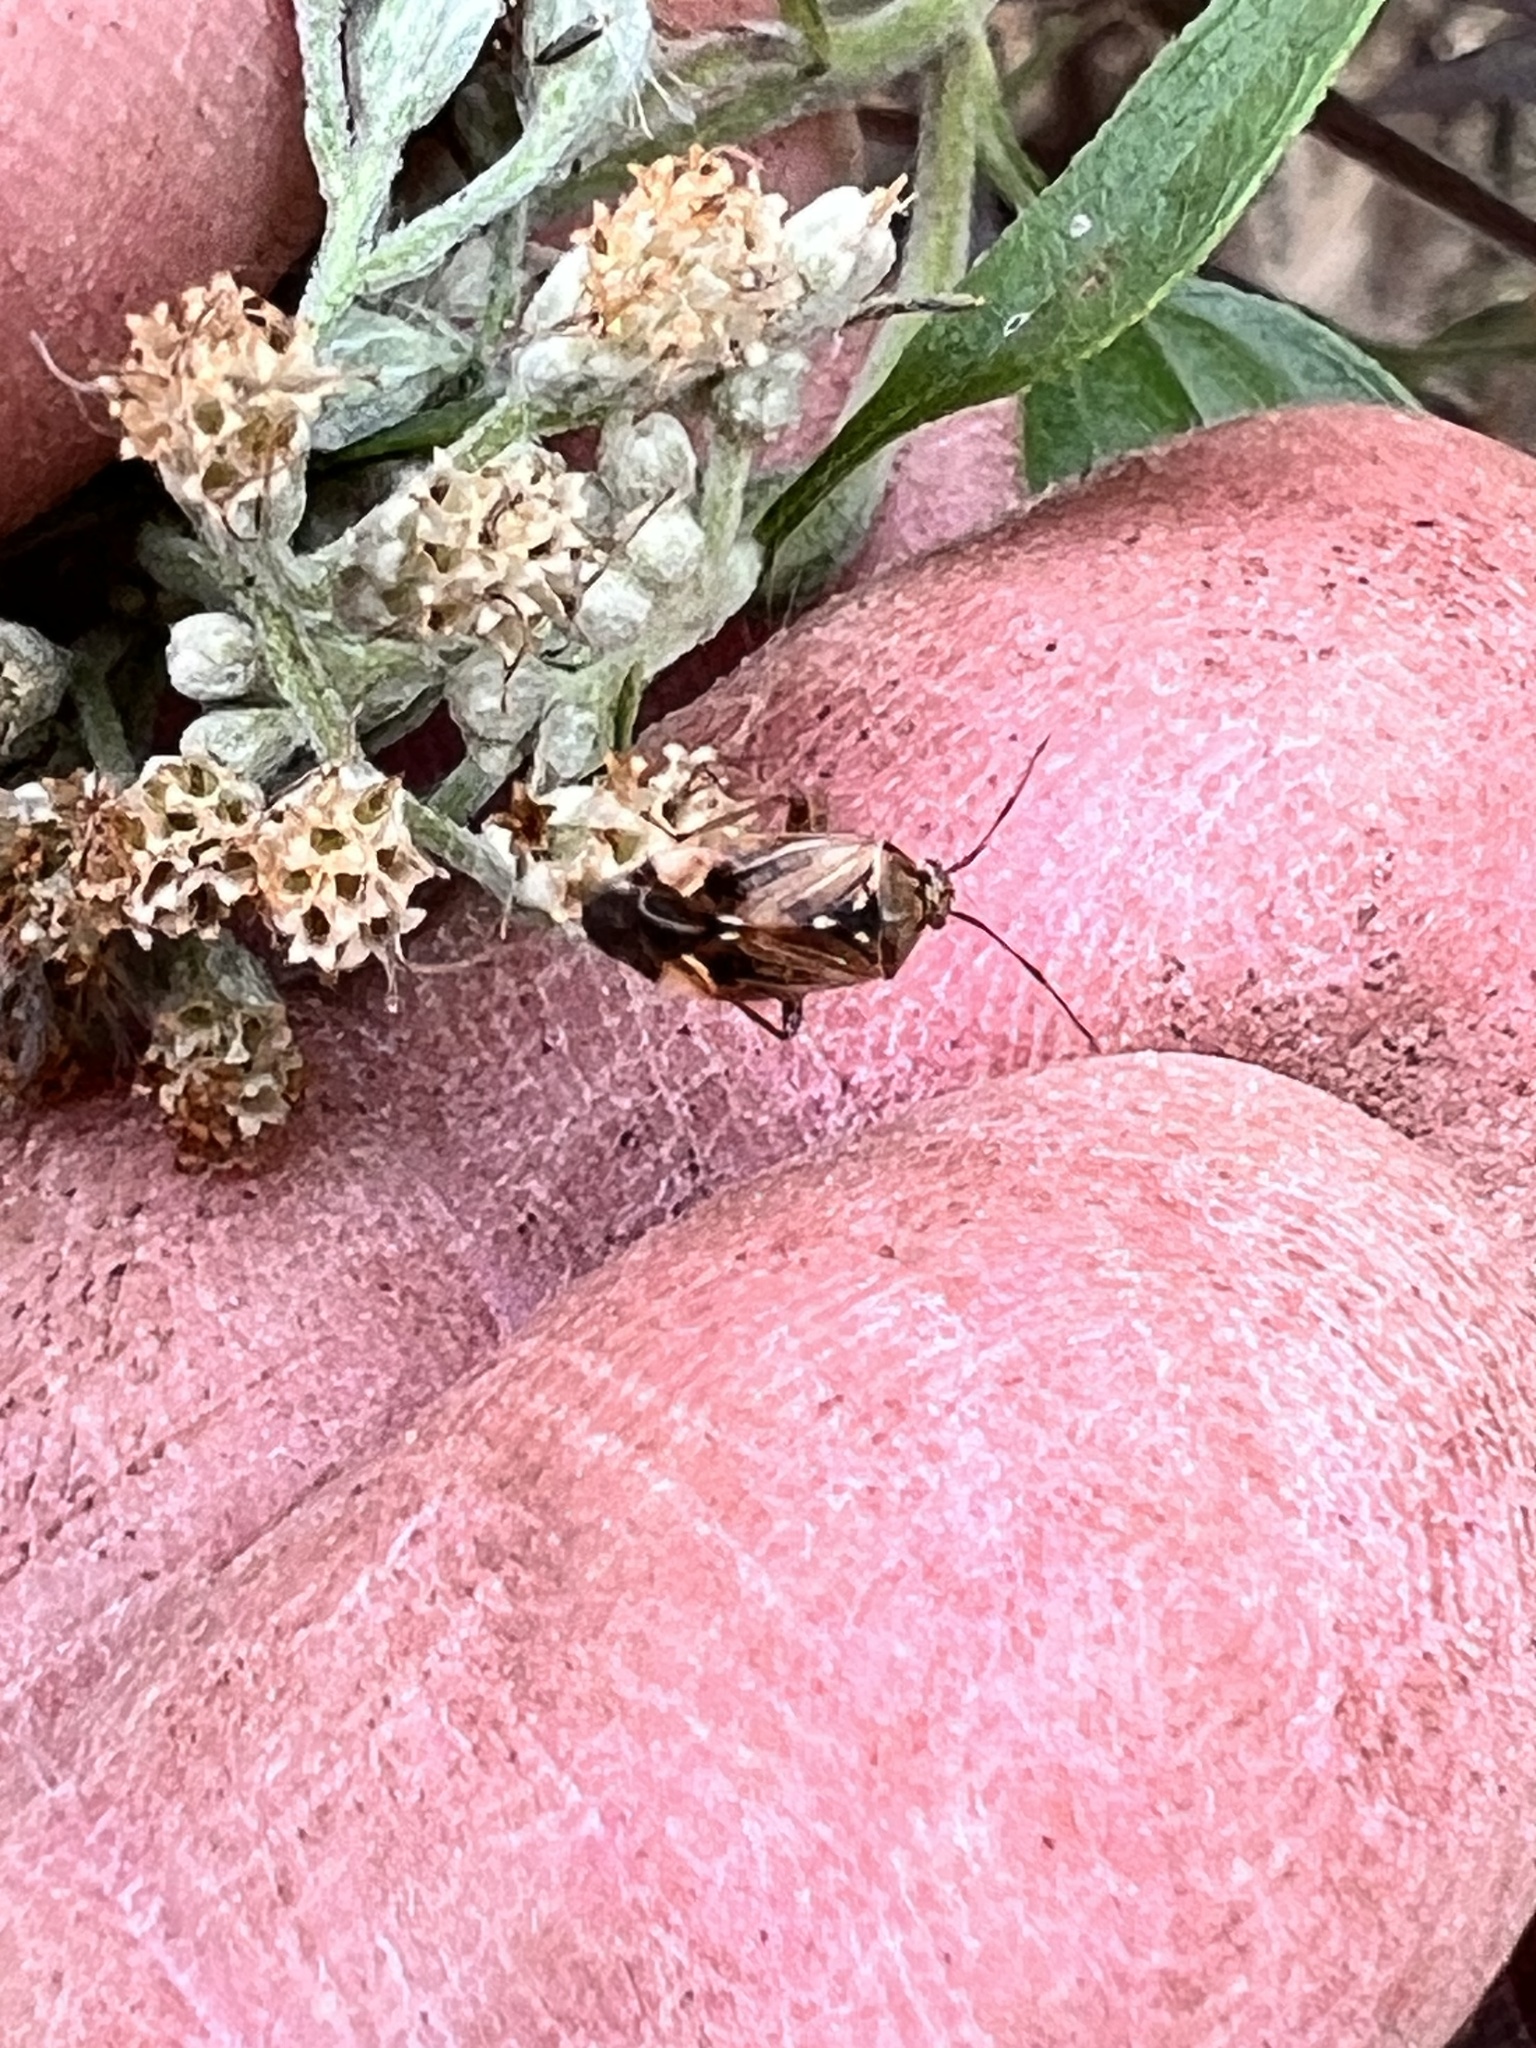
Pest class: lygus_bug